Okobata Station

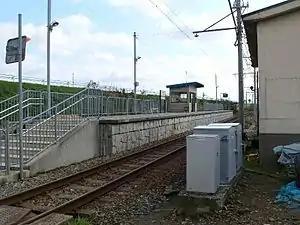
Okobata Station in November 2005

is a railway station on the Hokuriku Railroad Asanogawa Line in the city of Kanazawa, Ishikawa Prefecture, Japan, operated by the private railway operator Hokuriku Railroad (Hokutetsu).